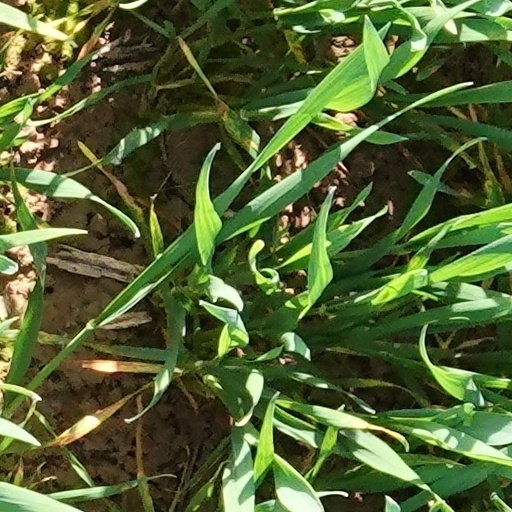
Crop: wheat